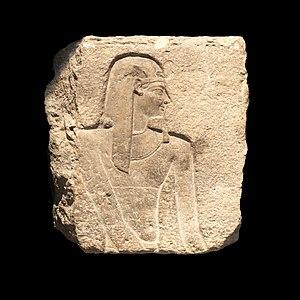
Le musée des Beaux-Arts de Lyon est un musée municipal situé sur la place des Terreaux à Lyon dans l'abbaye de Saint-Pierre-les-Nonnains, plus connu sous le nom de palais Saint-Pierre.
L’Égypte antique constitue le thème principal du département des Antiquités du Musée des Beaux-Arts de Lyon et la collection égyptienne qu'il détient est la plus grande de France après celle du Musée du Louvre. Sur les treize salles que compte le département, l'Égypte en occupe neuf. Cette place s’explique par l’importance historique de l’égyptologie à Lyon, animée par des hommes tels que Victor Loret, dont la famille a fait don au musée en 1954 de plus d'un millier d'objets. Dès 1895, le Musée du Louvre fournit près de quatre cents objets pour constituer le fonds du département ; d'autres objets complètent ce dépôt quelques années plus tard, augmenté, en 1936, d'objets provenant du village des artisans de Pharaon à Deir el-Médineh.